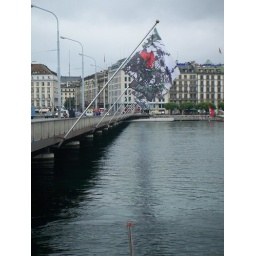
flower flags on bridge over lake geneva